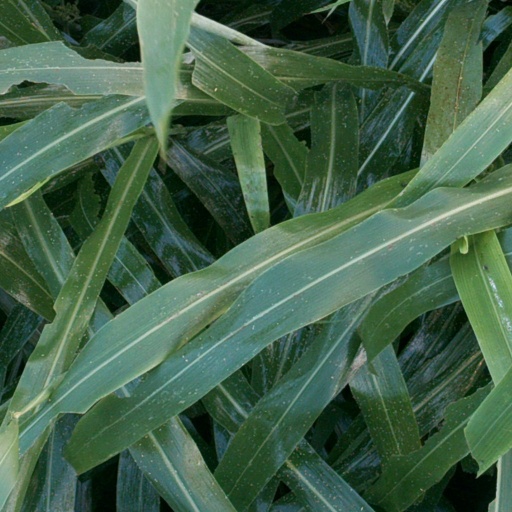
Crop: sorghum